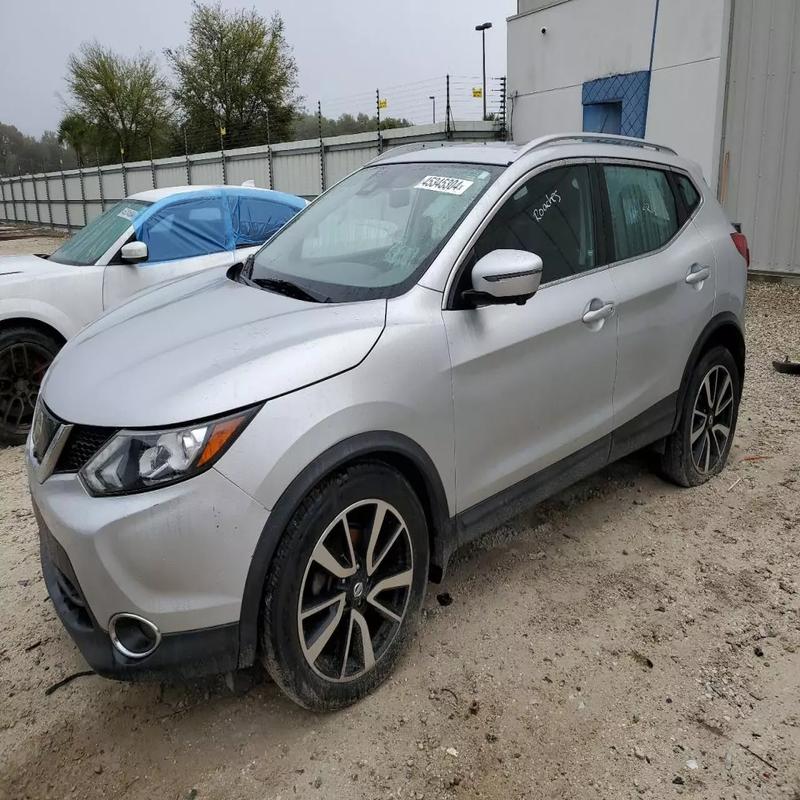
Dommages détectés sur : pare-choc avant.
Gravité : mineur